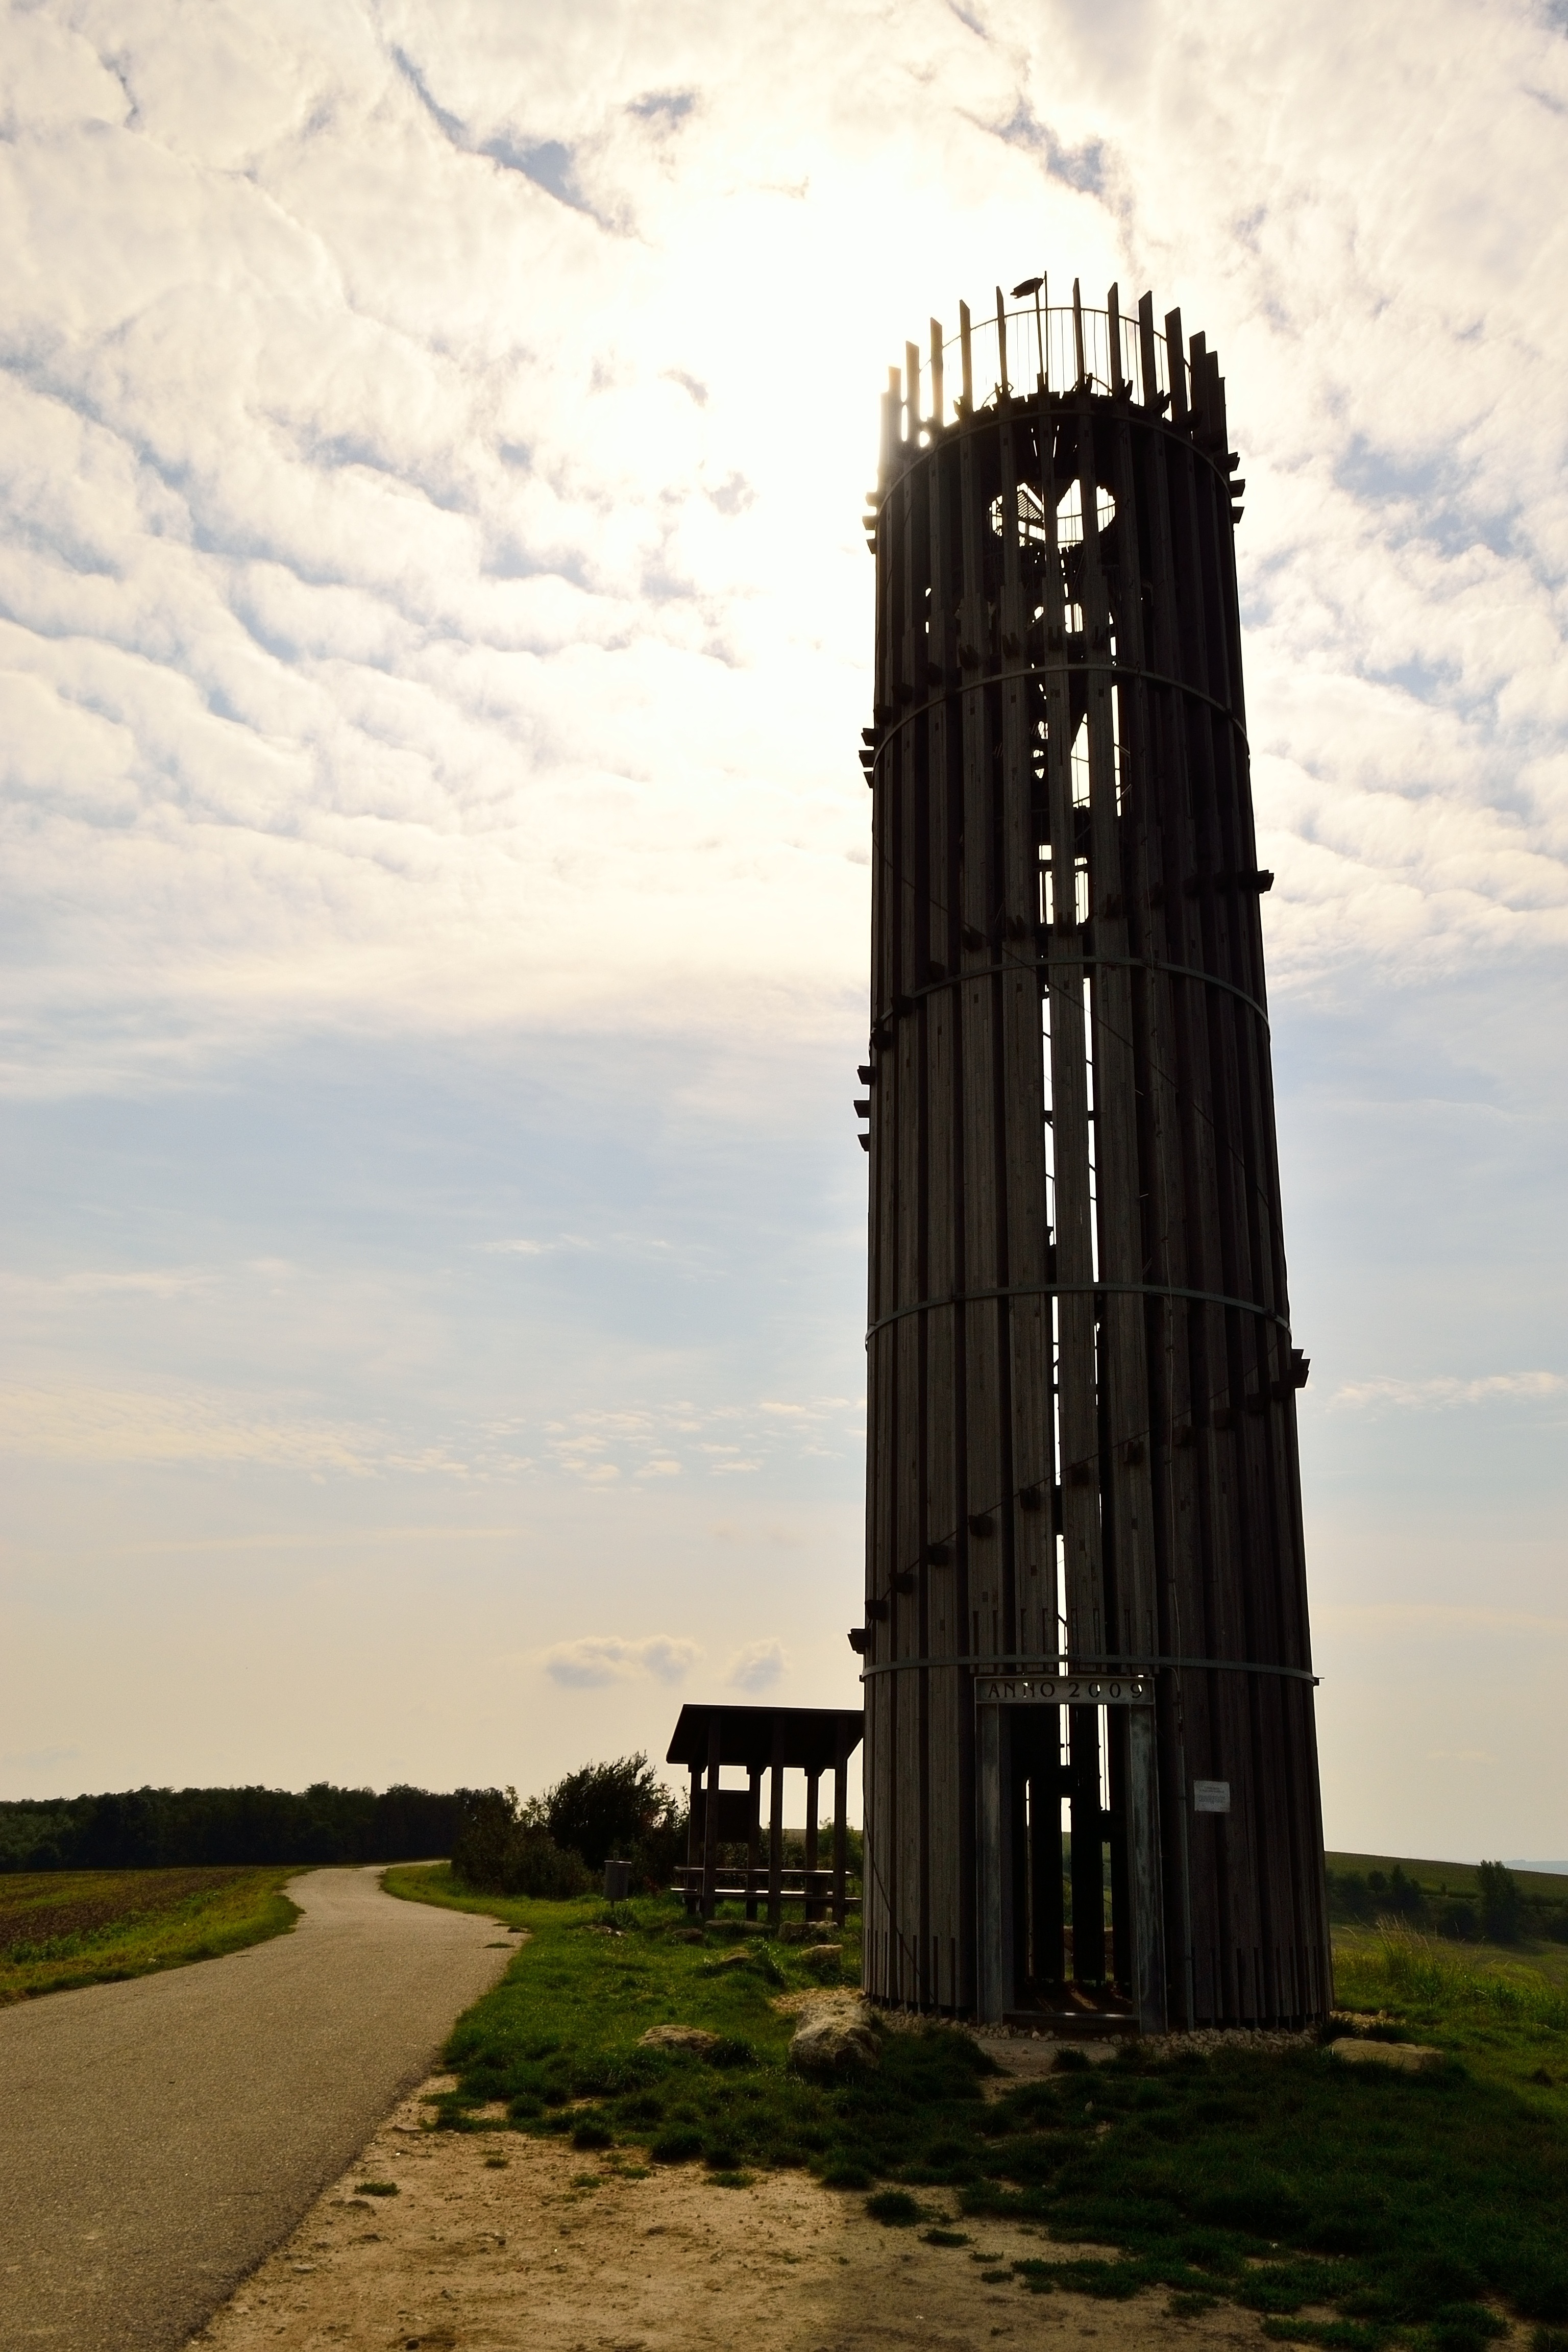
cloud, sky, sunlight, summer, lookout, tower, landmark, locust tower